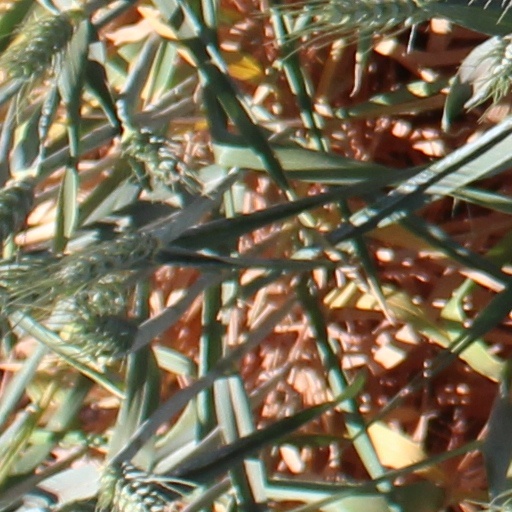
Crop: wheat